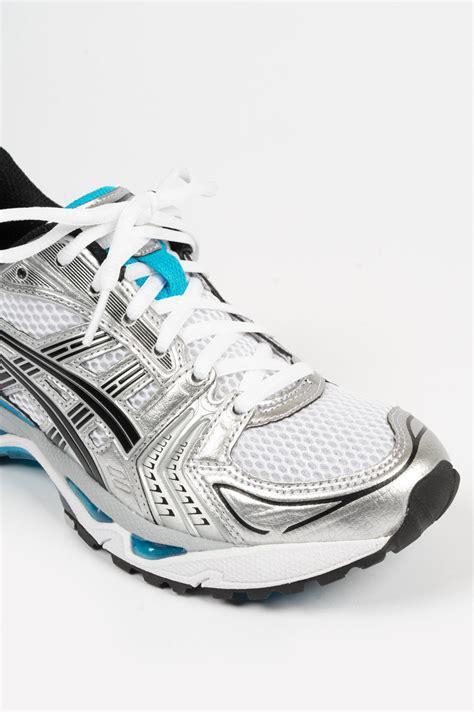
Brand: Asics
Model: Gel Kayano 14